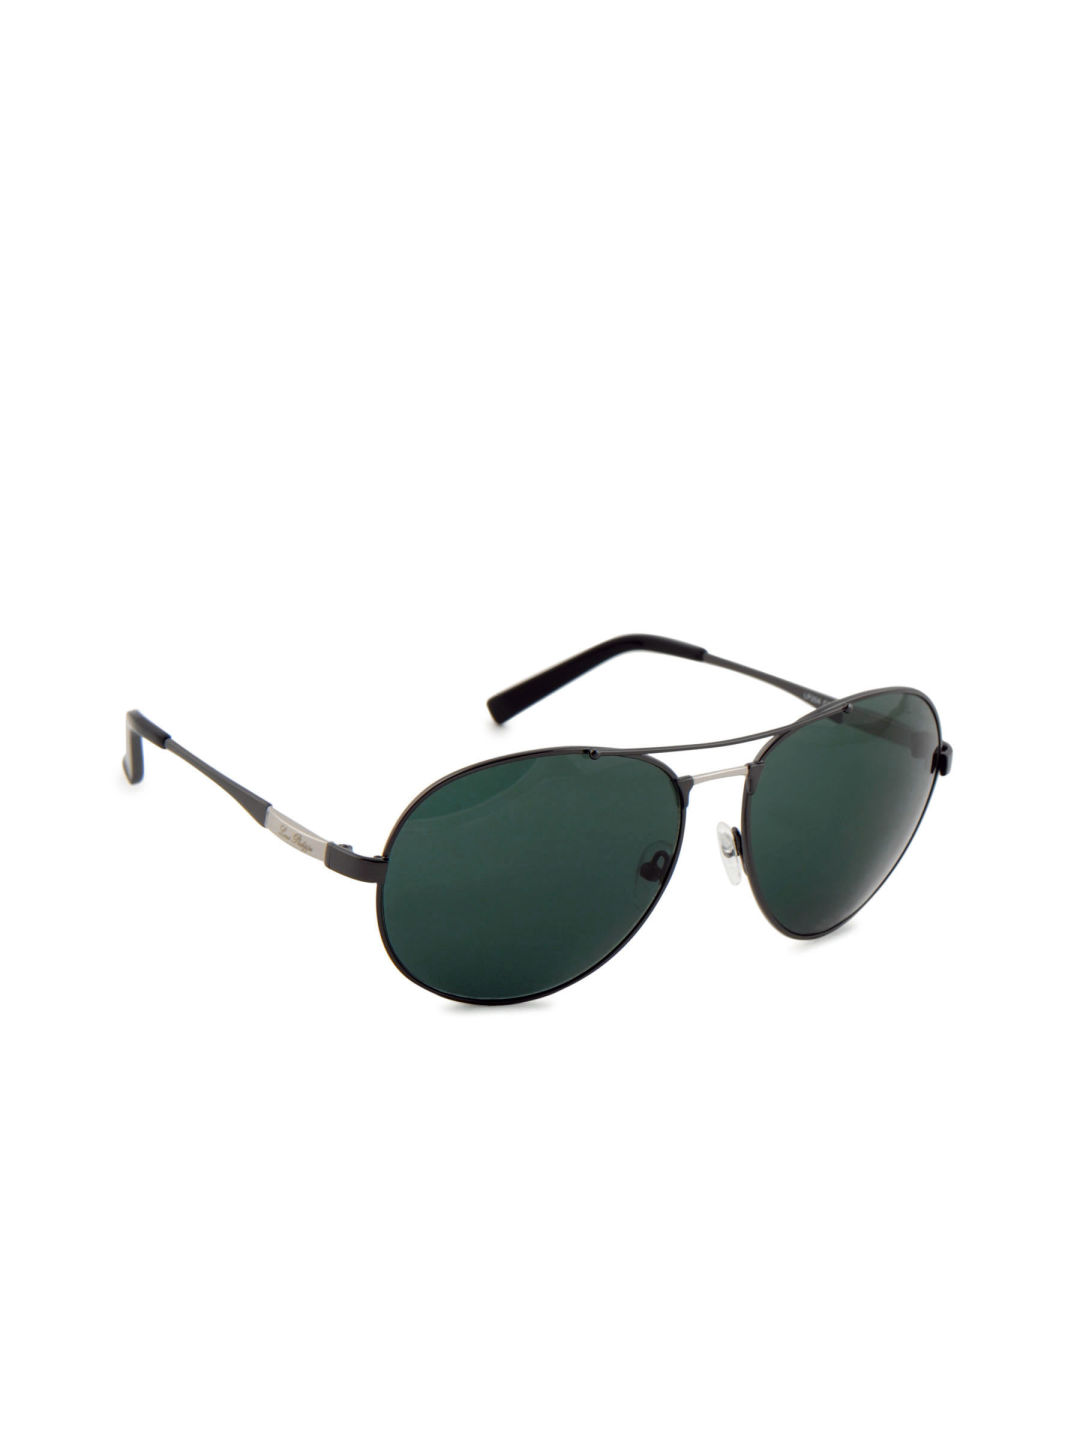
Louis Philippe Men Black Frame Sunglasses
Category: Accessories / Eyewear / Sunglasses
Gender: Men
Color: Black
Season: Winter 2016
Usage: Casual